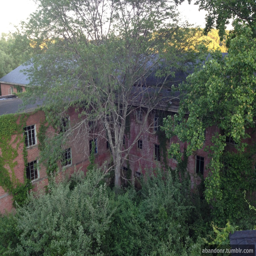
the administration building from above .